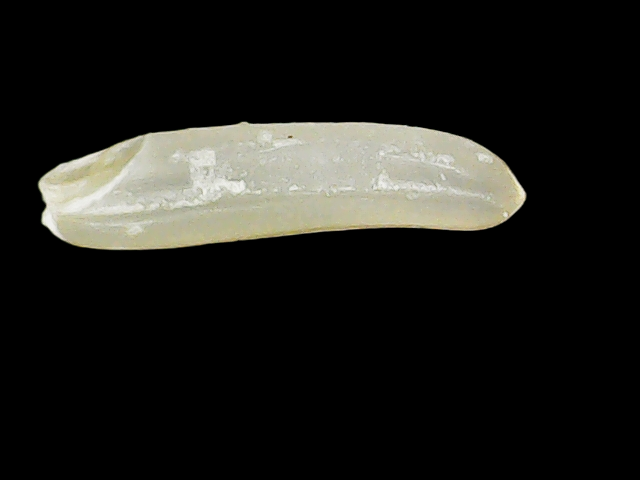
Rice variety: Binadhan25